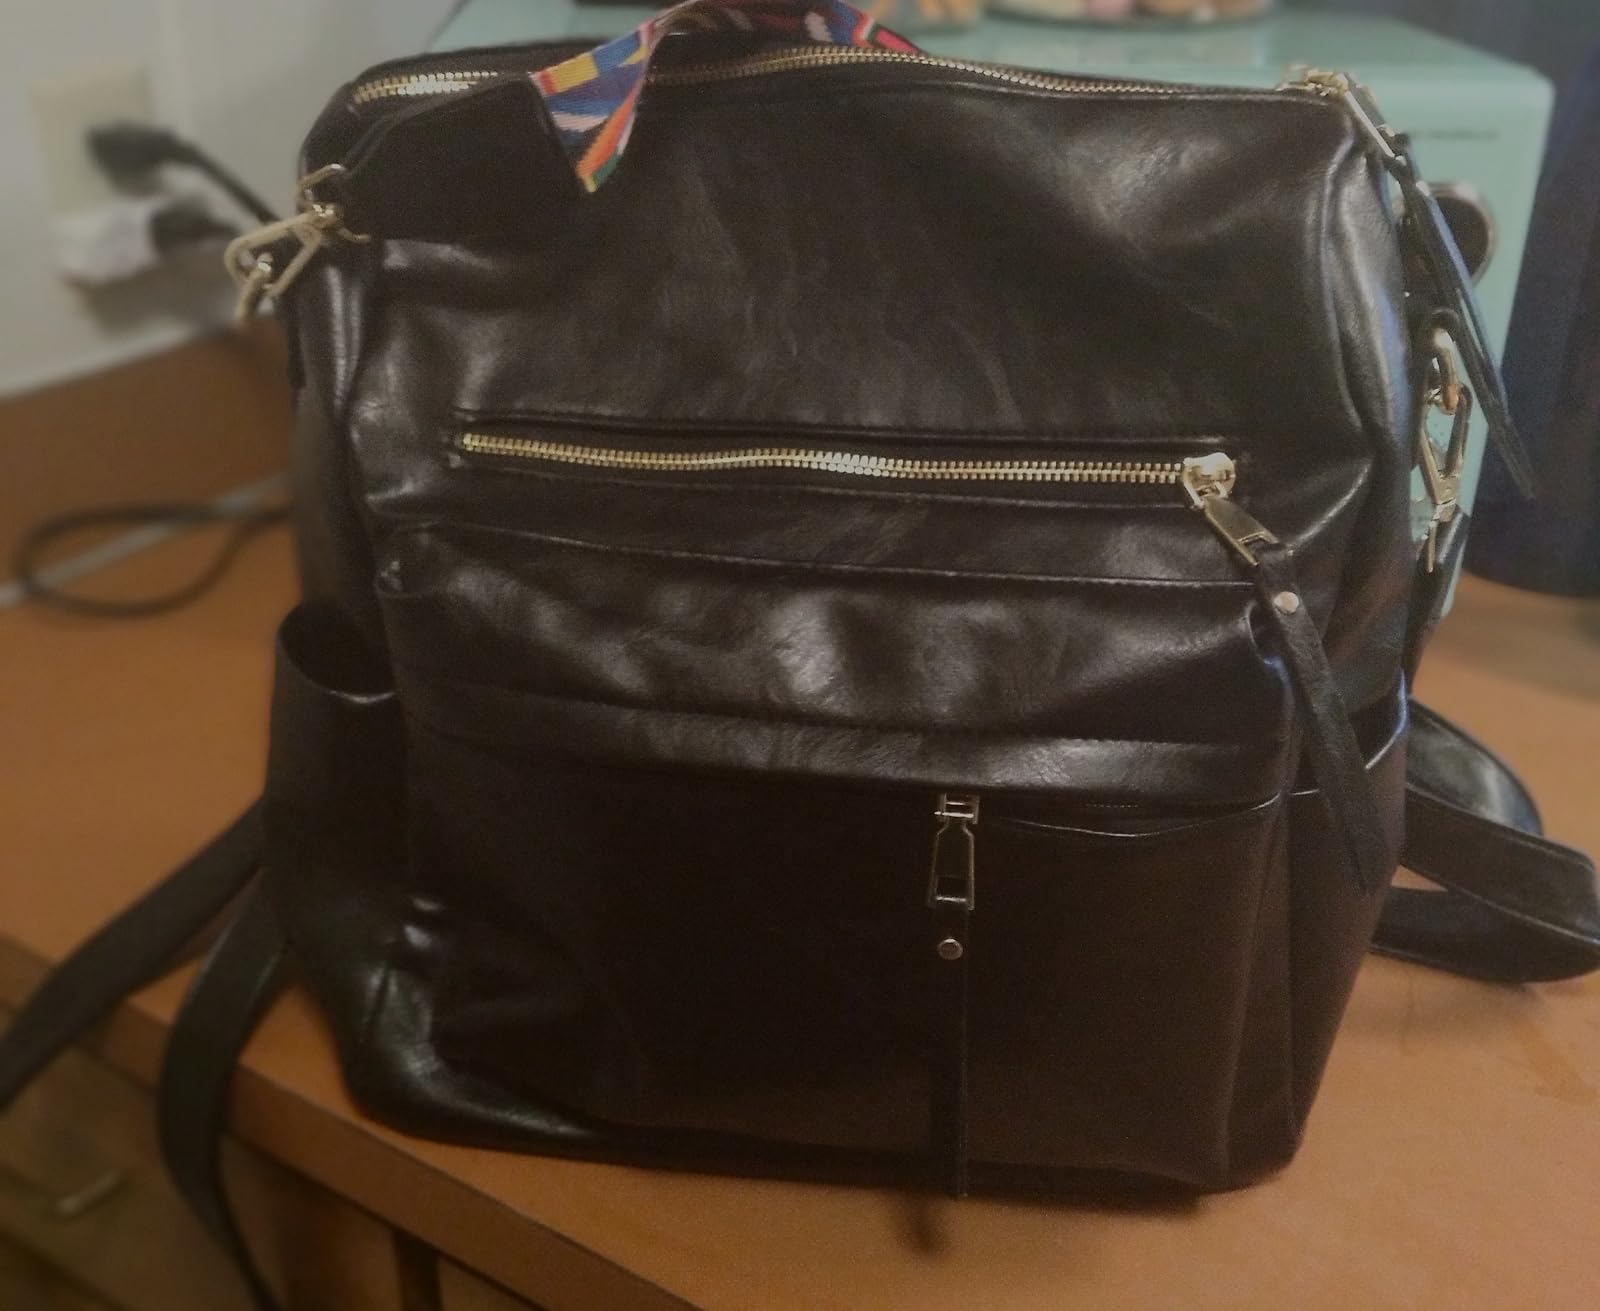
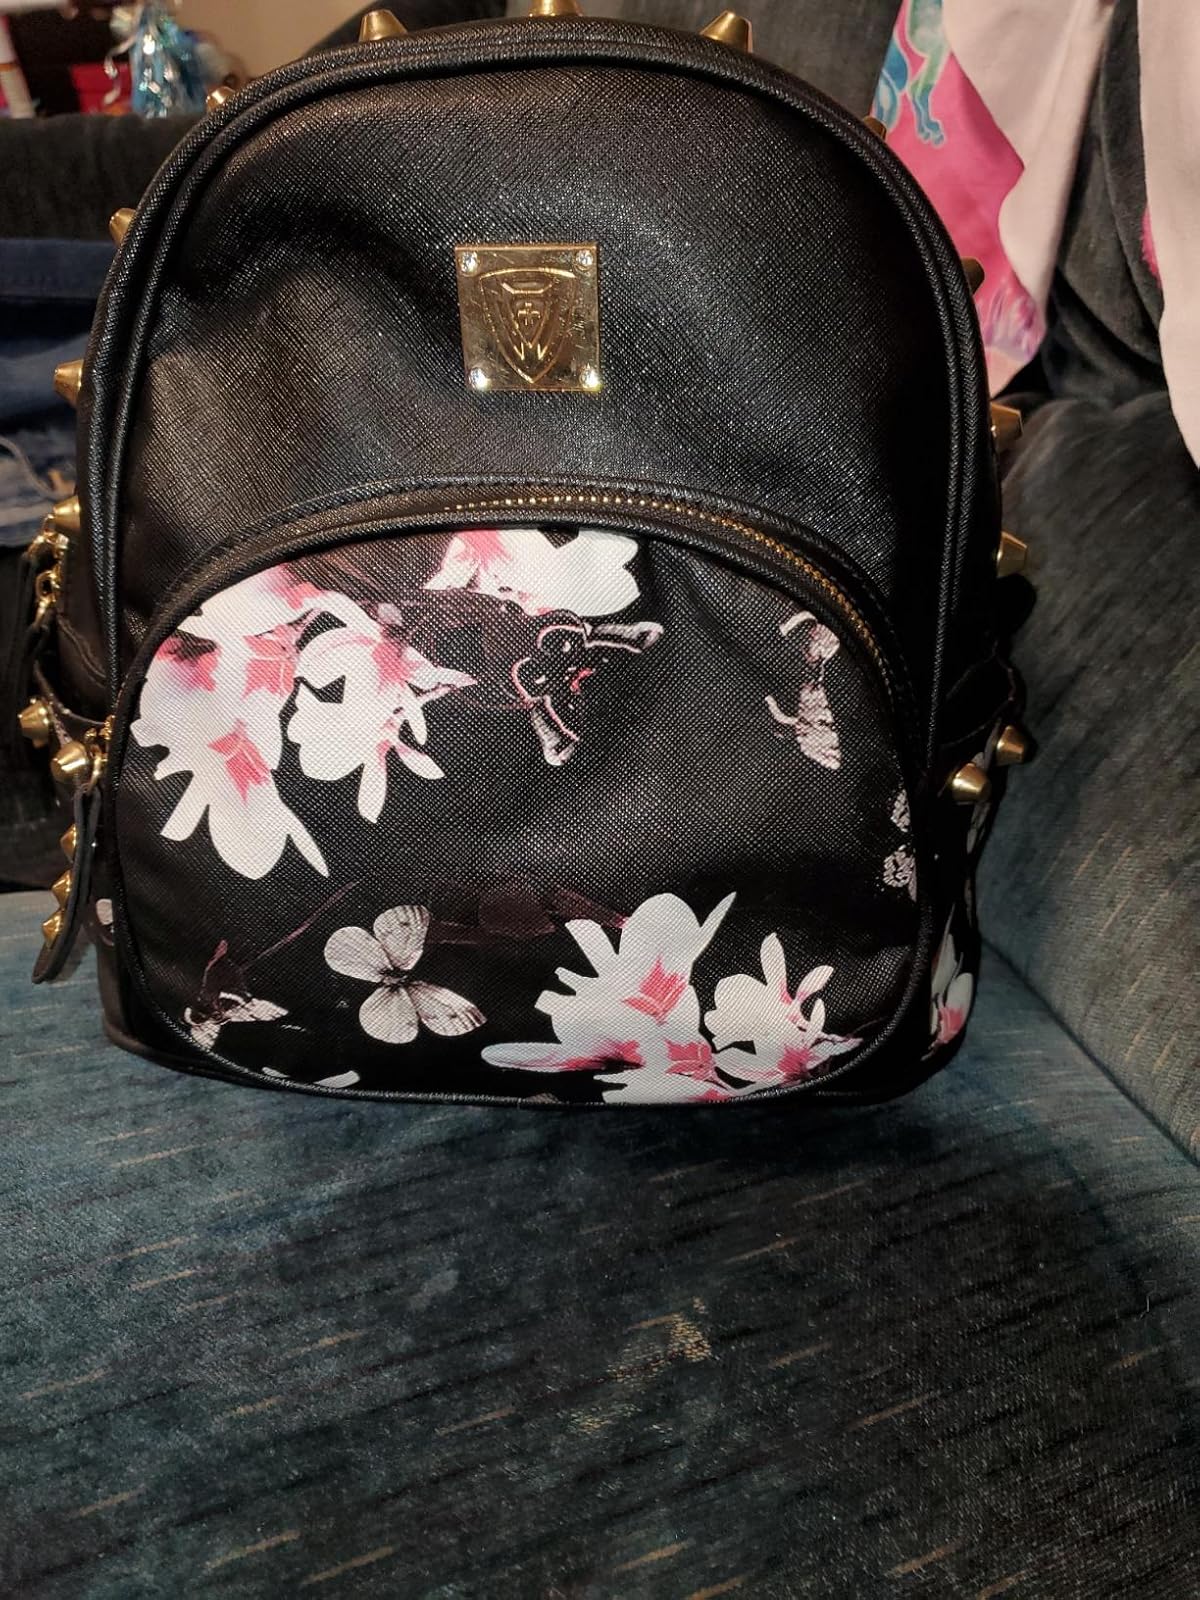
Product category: accessories_handbag
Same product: no